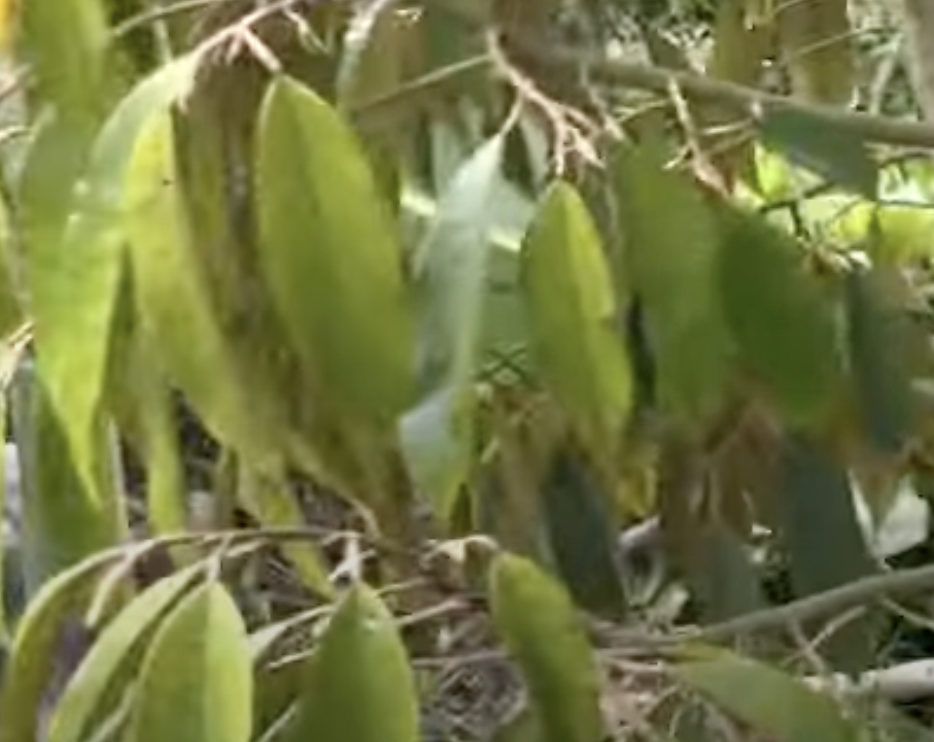
Label: yellow_leaf